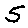
Label: 5